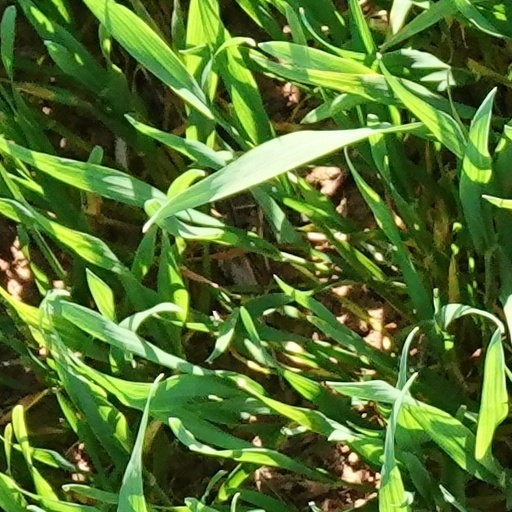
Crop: wheat